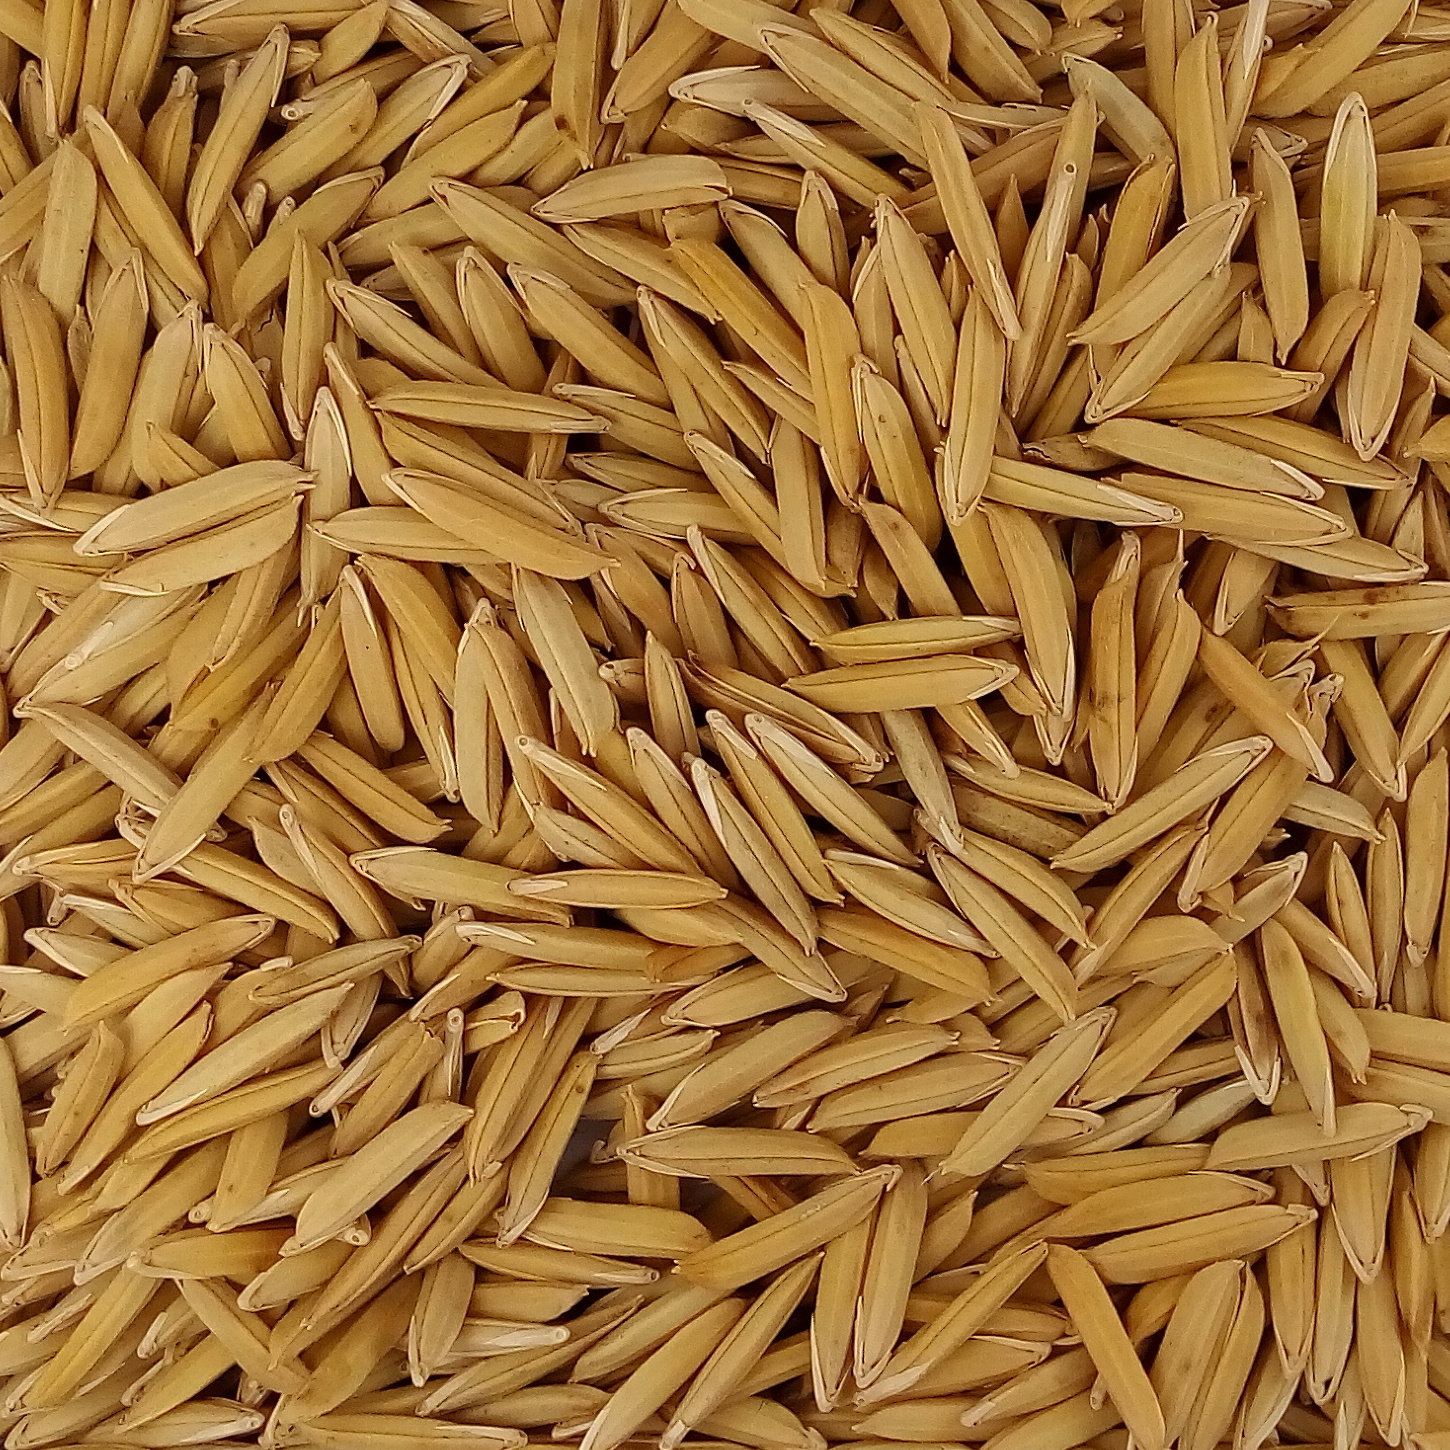
Rice seed variety: 1718